Alligator

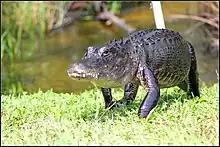
"High walk" of an alligator

An average adult American alligator's weight and length is and , but they sometimes grow to long and weigh over . The largest ever recorded, found in Louisiana, measured . The Chinese alligator is smaller, rarely exceeding in length. Additionally, it weighs considerably less, with males rarely over .